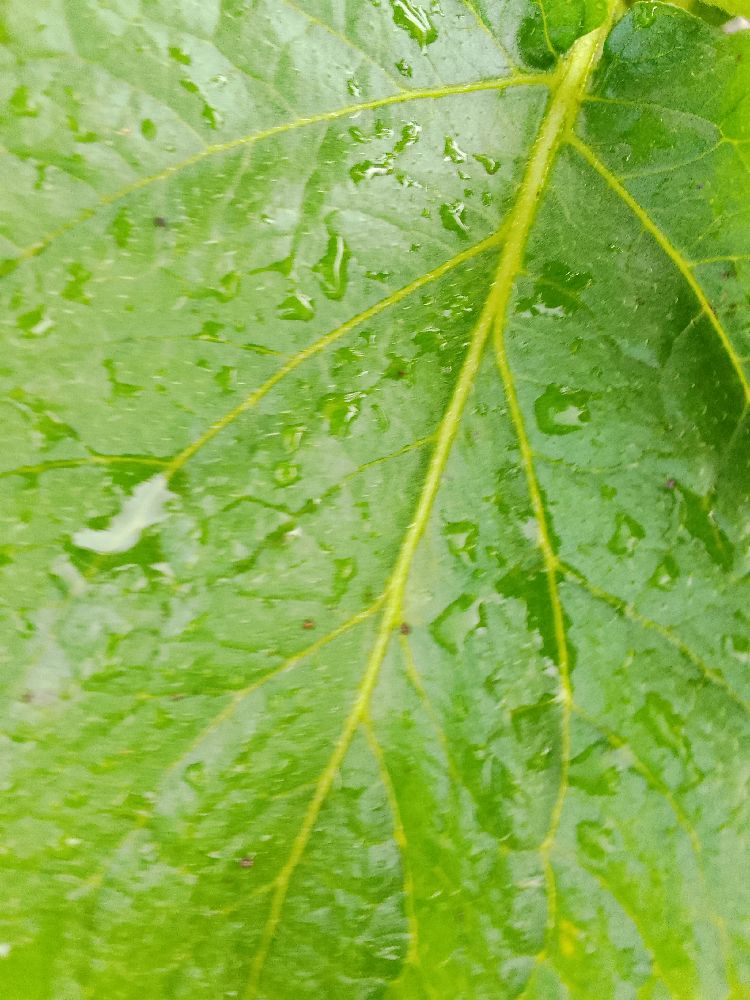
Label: Healthy